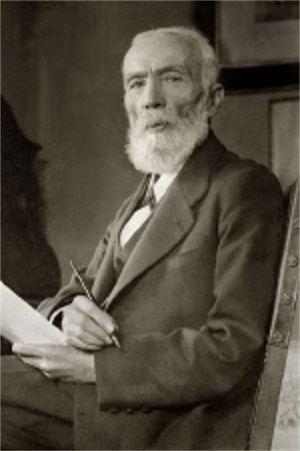
Ivan Pavlovich Pului, né le 2 février 1845 à Hrymaliv, en Galicie, actuellement dans l'oblast de Ternopil en Ukraine et mort le 31 janvier 1918 à Prague, est un physicien et inventeur ukrainien, pionnier du développement et de l'utilisation des rayons X dans l'imagerie médicale.